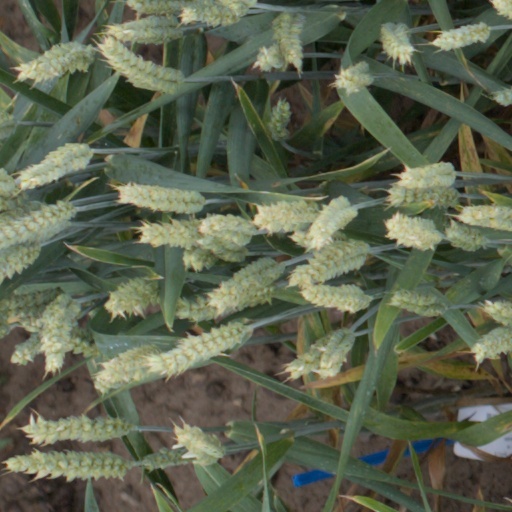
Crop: wheat